Stefano Caldoro

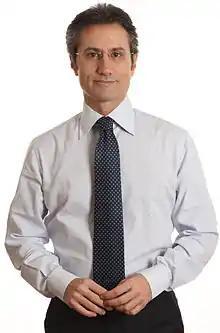

Stefano Caldoro (born 13 December 1960 in Campobasso, Molise) is an Italian politician. He is the current leader of the New PSI.